Coburg, Iowa

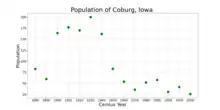
The population of Coburg, Iowa from US census data

As of the census of 2020, there were 26 people, 12 households, and 9 families residing in the city. The population density was 90.3 inhabitants per square mile (34.9/km). There were 12 housing units at an average density of 41.7 per square mile (16.1/km). The racial makeup of the city was 96.2% White, 0.0% Black or African American, 0.0% Native American, 0.0% Asian, 0.0% Pacific Islander, 0.0% from other races and 3.8% from two or more races. Hispanic or Latino persons of any race comprised 0.0% of the population.